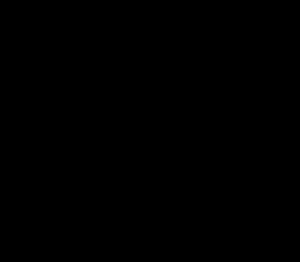
Cyanohydrin
Cyanohydrinen lactonitril
Cyanohydriner er en gruppe af kemiske forbindelser der indeholder den funktionelle gruppe cyanohydrin. Den findes i organiske forbindelser og har formlen R₂CCN, hvor R kan være H, eller en alkyl- eller arylgruppe. I industrien er cyanohydriner vigtige startmolekyler i syntesen af carboxylsyrer, bl.a. nogle aminosyrer. Cyanohydriner kan dannes ved cyanohydrinreaktionen, som er en reaktion mellem blåsyre og et aldehyd eller en keton i tilstedværelse af natriumcyanid som katalysator: